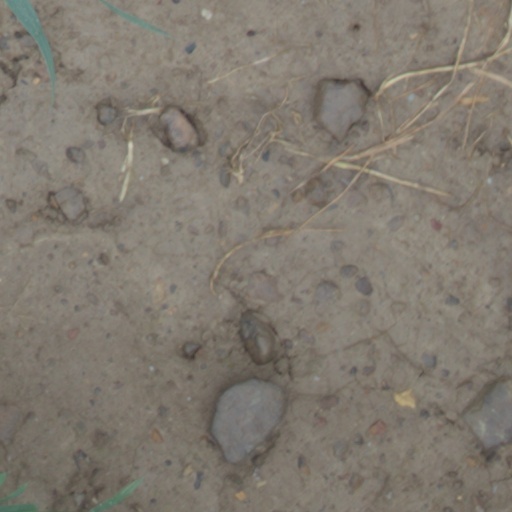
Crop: wheat